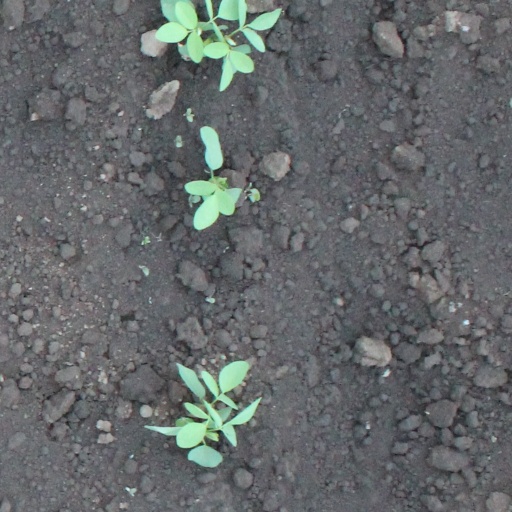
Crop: soybean